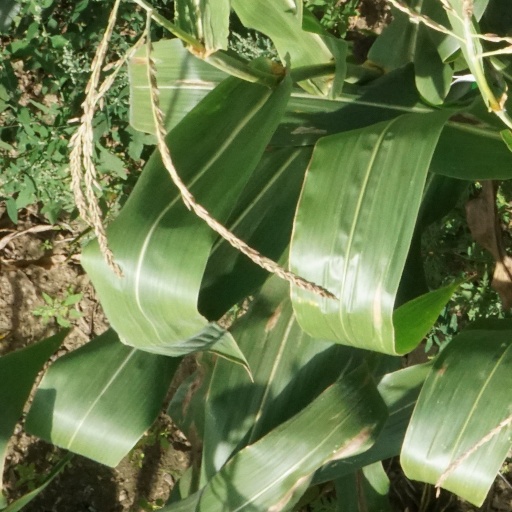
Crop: maize; corn